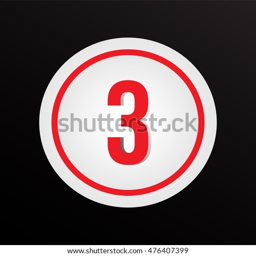
red number in a circle .